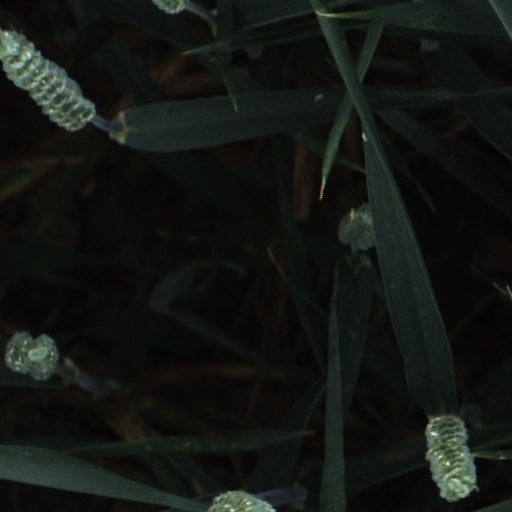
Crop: wheat